New Jersey Route 53

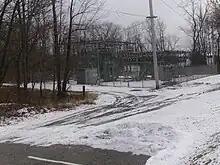
Route 178 right-of-way in Morris Plains behind the namesake train station

Route 53 begins at an intersection with U.S. Route 202 (Littleton Road) in Morris Plains. It proceeds north as Tabor Road, a two-lane undivided road closely paralleling New Jersey Transit’s Morristown Line, which runs along the west side of the route. Route 53 bends farther east from the tracks and runs through an industrial area. After passing through the industrial area, the road heads through wooded residential areas, passing under a set of power lines. Further north, Route 53 comes to an interchange with Route 10.